Geography of Israel

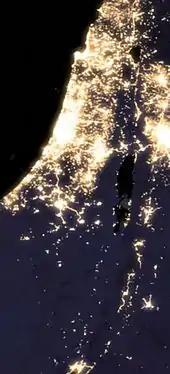
Satellite image of Israel at night

Israel's rural space includes several unique kinds of settlements, notably the moshav and the kibbutz. Originally these were collective and cooperative settlements respectively. Over time, the degree of cooperation in these settlements has decreased and in several of them the cooperative structure has been dismantled altogether. All rural settlements and many small towns (some of which are dubbed "rurban settlements") are incorporated in regional councils. Land use in Israel is 17% arable land, 4% permanent crops, and 79% other uses. As of 2003 were irrigated.